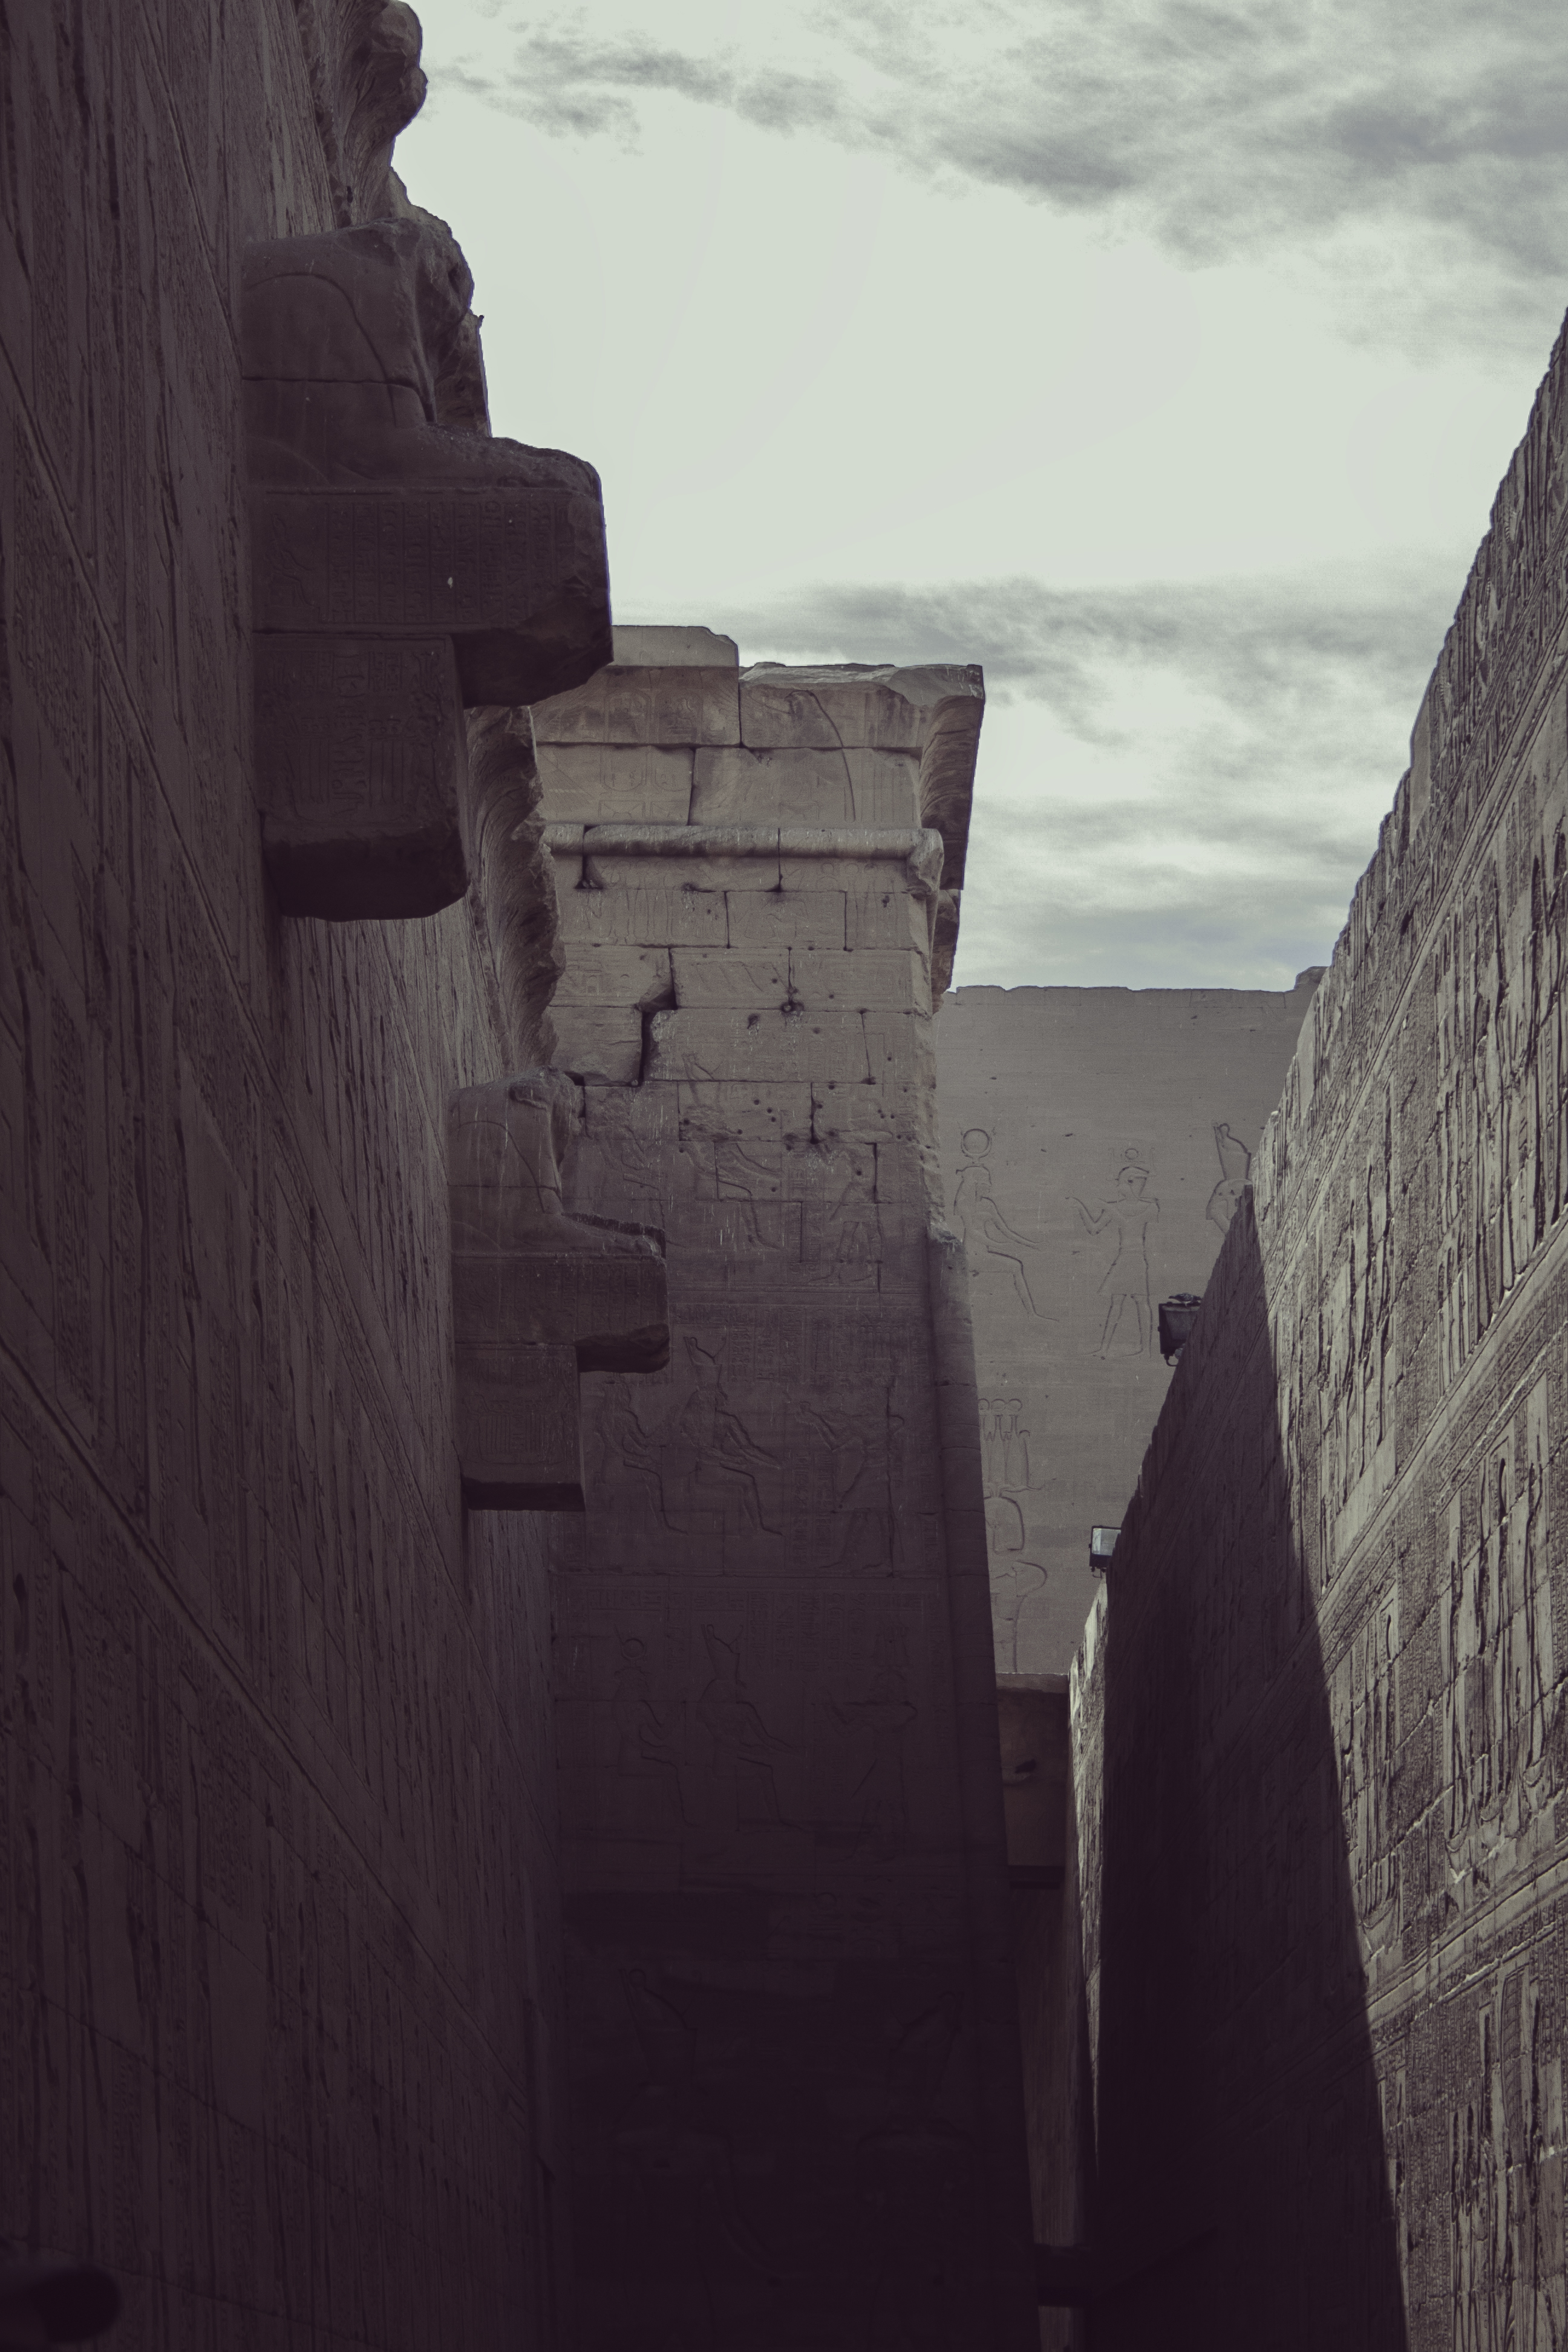
ancient, temple, column, mood, hot, sky, wall, architecture, water, atmosphere, photography, black and white, cloud, building, monochrome, world, ancient history, city